Fox Footy Longest Kick

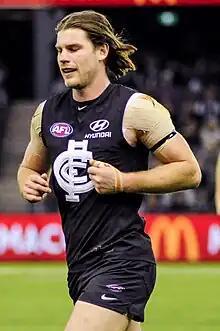
Bryce Gibbs, pictured here in 2017, holds the record for the longest-ever kick in the competition, kicking to win 2016's edition

Each year, ten or more players (usually a combination of past and current AFL players, although sometimes AFLW players and potential draftees are among the line-up as a wildcard) compete to see who can kick the longest distance over the Yarra River. Usually, a torpedo punt is the type of kick used, as this kick is well known for being the longest kick in Australian rules football. Each player has two kicks in the first round, with each player taking one kick at a time and then rotating out sequentially.